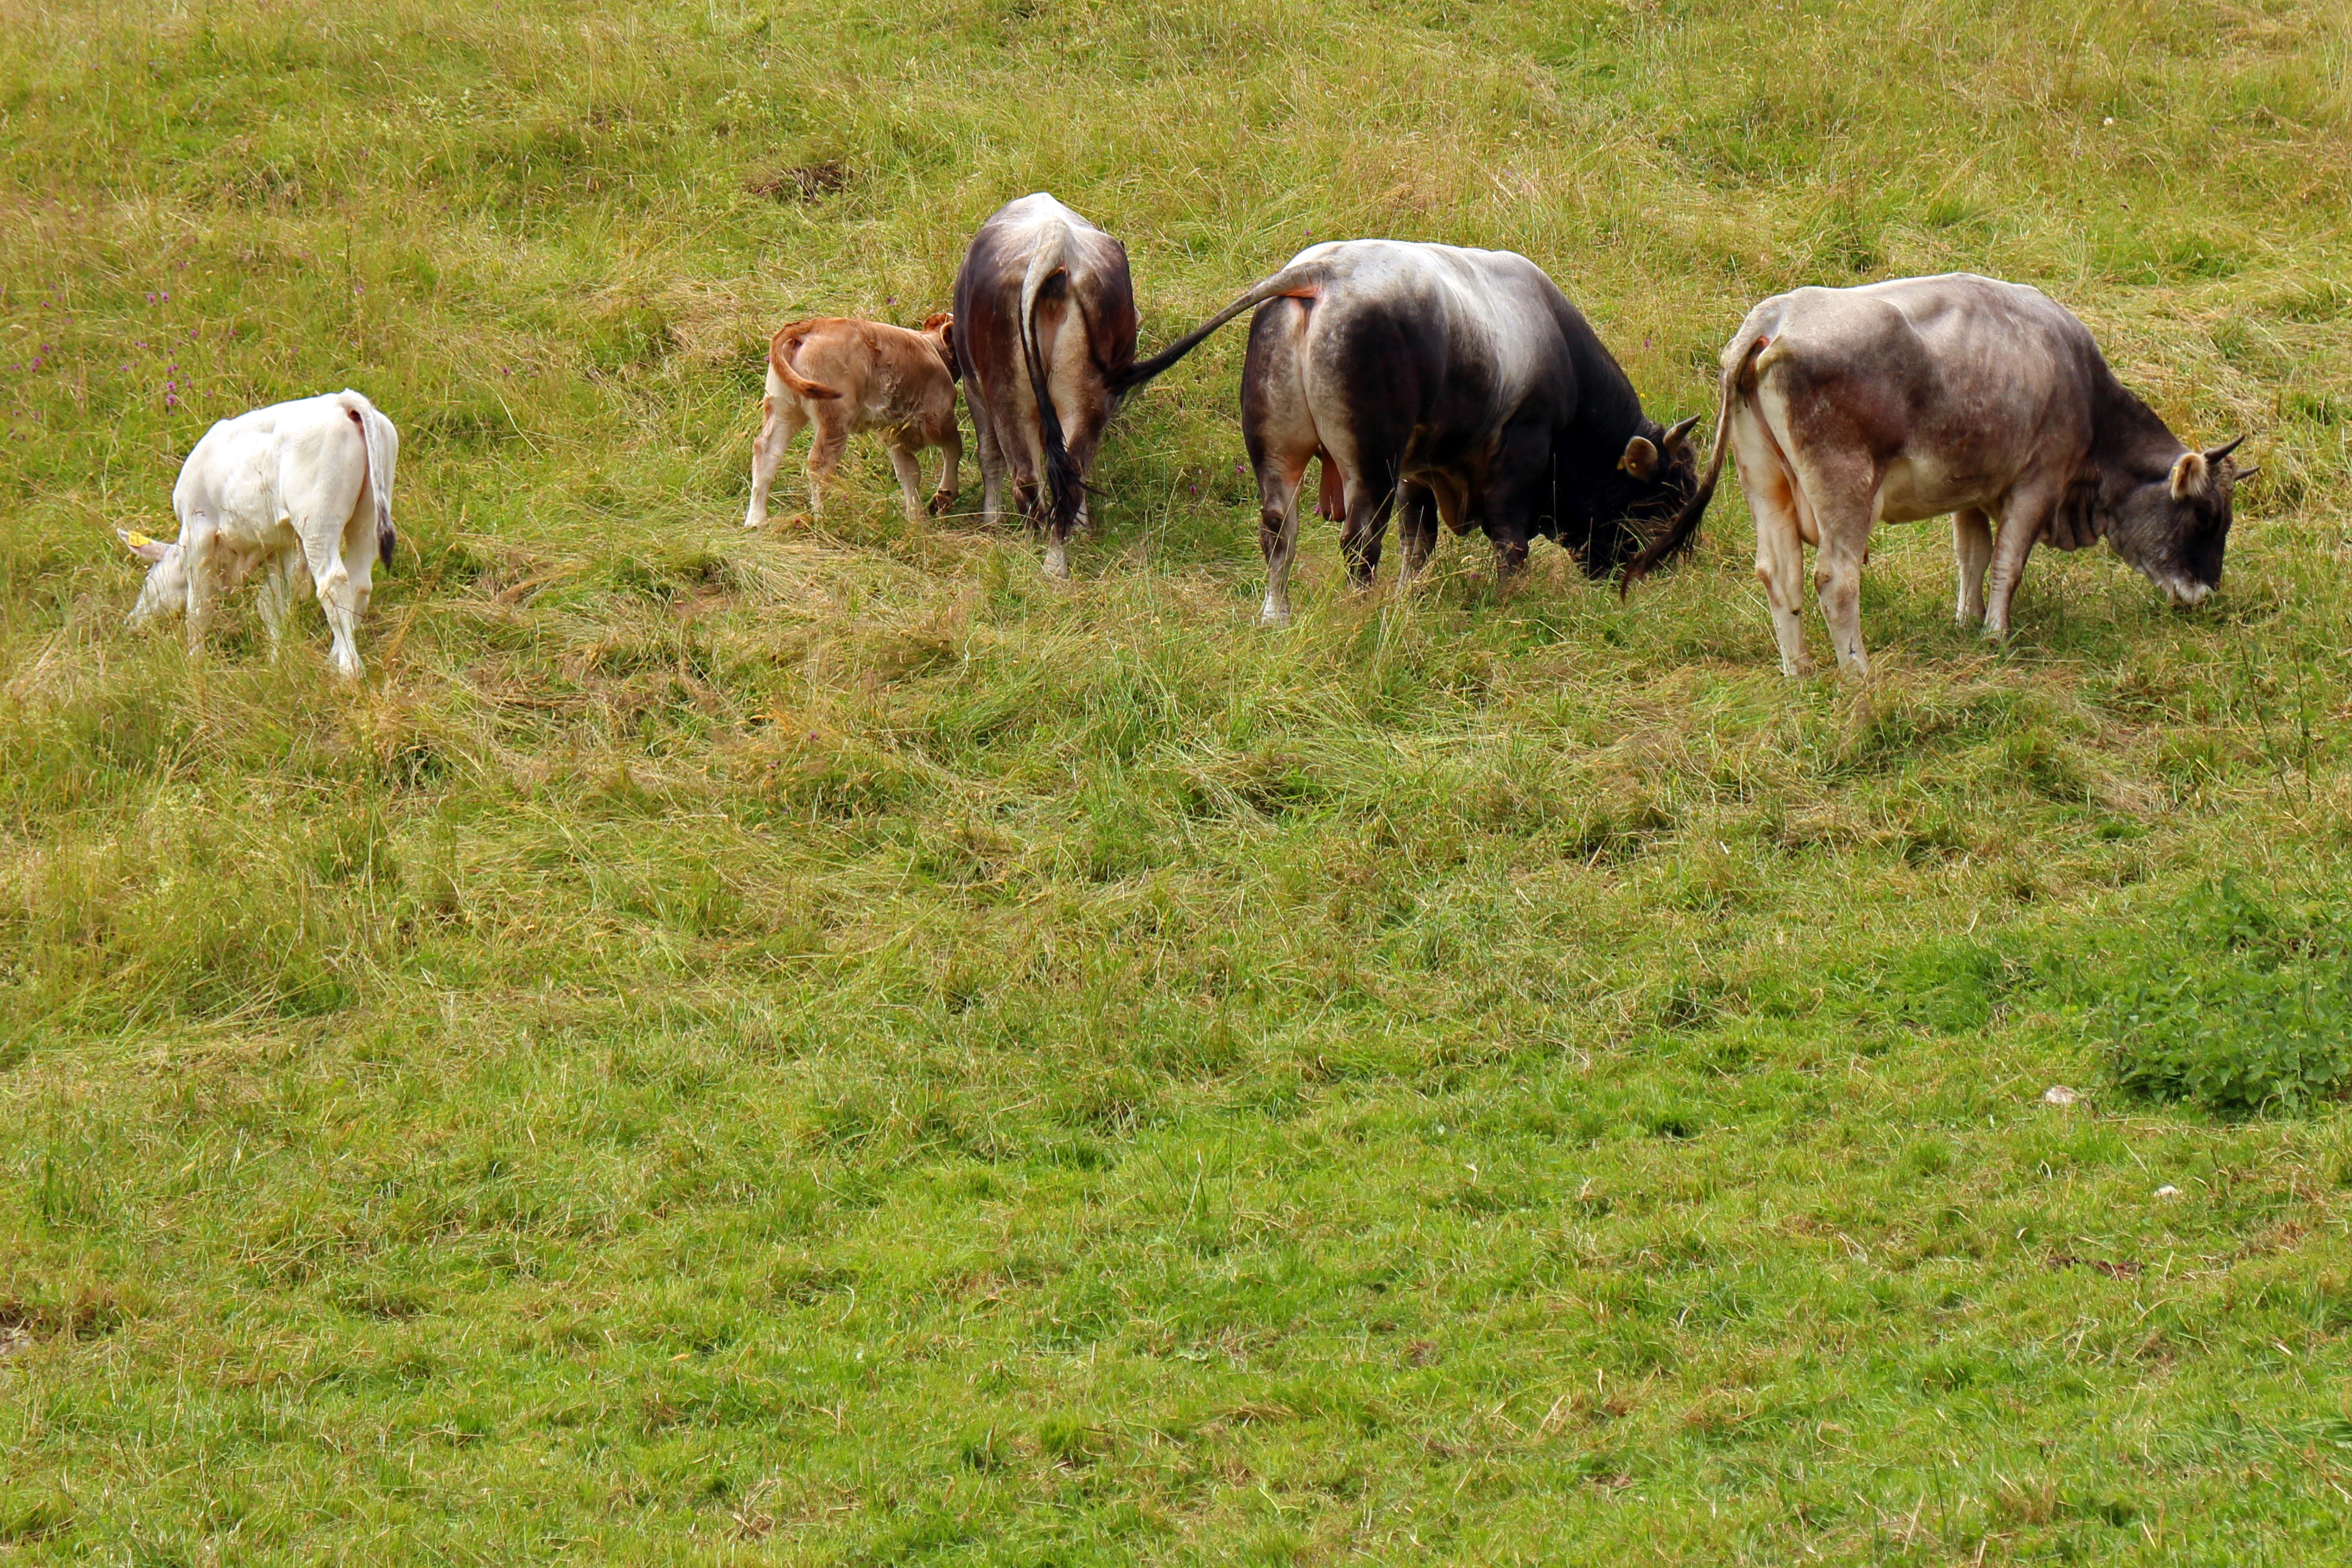
grass, field, farm, lawn, meadow, prairie, hill, wildlife, cow, cattle, herd, pasture, grazing, livestock, mammal, agriculture, fauna, plain, graze, cows, grassland, animals, mare, habitat, alm, ecosystem, steppe, herbivores, rural area, tierhaltung welfare, alpine meadow, dairy cows, cow herd, cattle like mammal, almk he